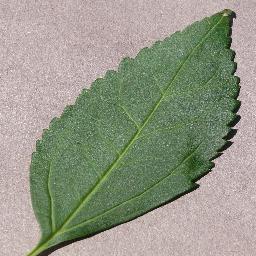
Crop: cherry
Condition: (including_sour)_healthy